Miserden

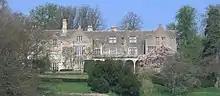
Miserden Park house

The original house was constructed in the 1620s with a large garden laid out at around the same time. A large area of glass houses was added in the early part of the 20th century, now used to house a Nursery and Cafe for visitors. Further additions and reshaping of the garden were done by Edwin Lutyens, who contributed the five-bay Tuscan loggia. The gardens are today open to the public.